Beef bun
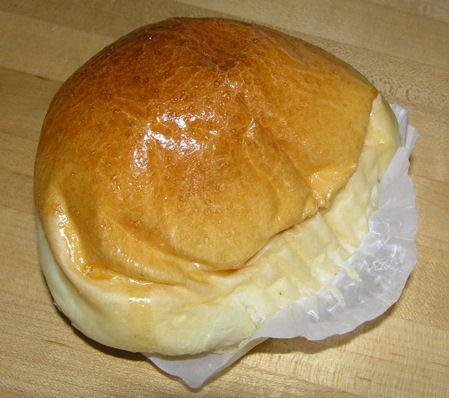
Also known as:
es - Spanish: Bollo de buey
id - Indonesian: Roti daging sapi
yue - Cantonese: 牛肉包
zh - Chinese: 牛肉包
Category: bread (bread roll)
Cuisine: Cantonese
Associated cuisines: Cantonese
Area: Hong Kong
Countries: Hong Kong
Region: Eastern Asia, , , ,
This dish is a bun that has a ground beef filling, sometimes including pieces of onions.